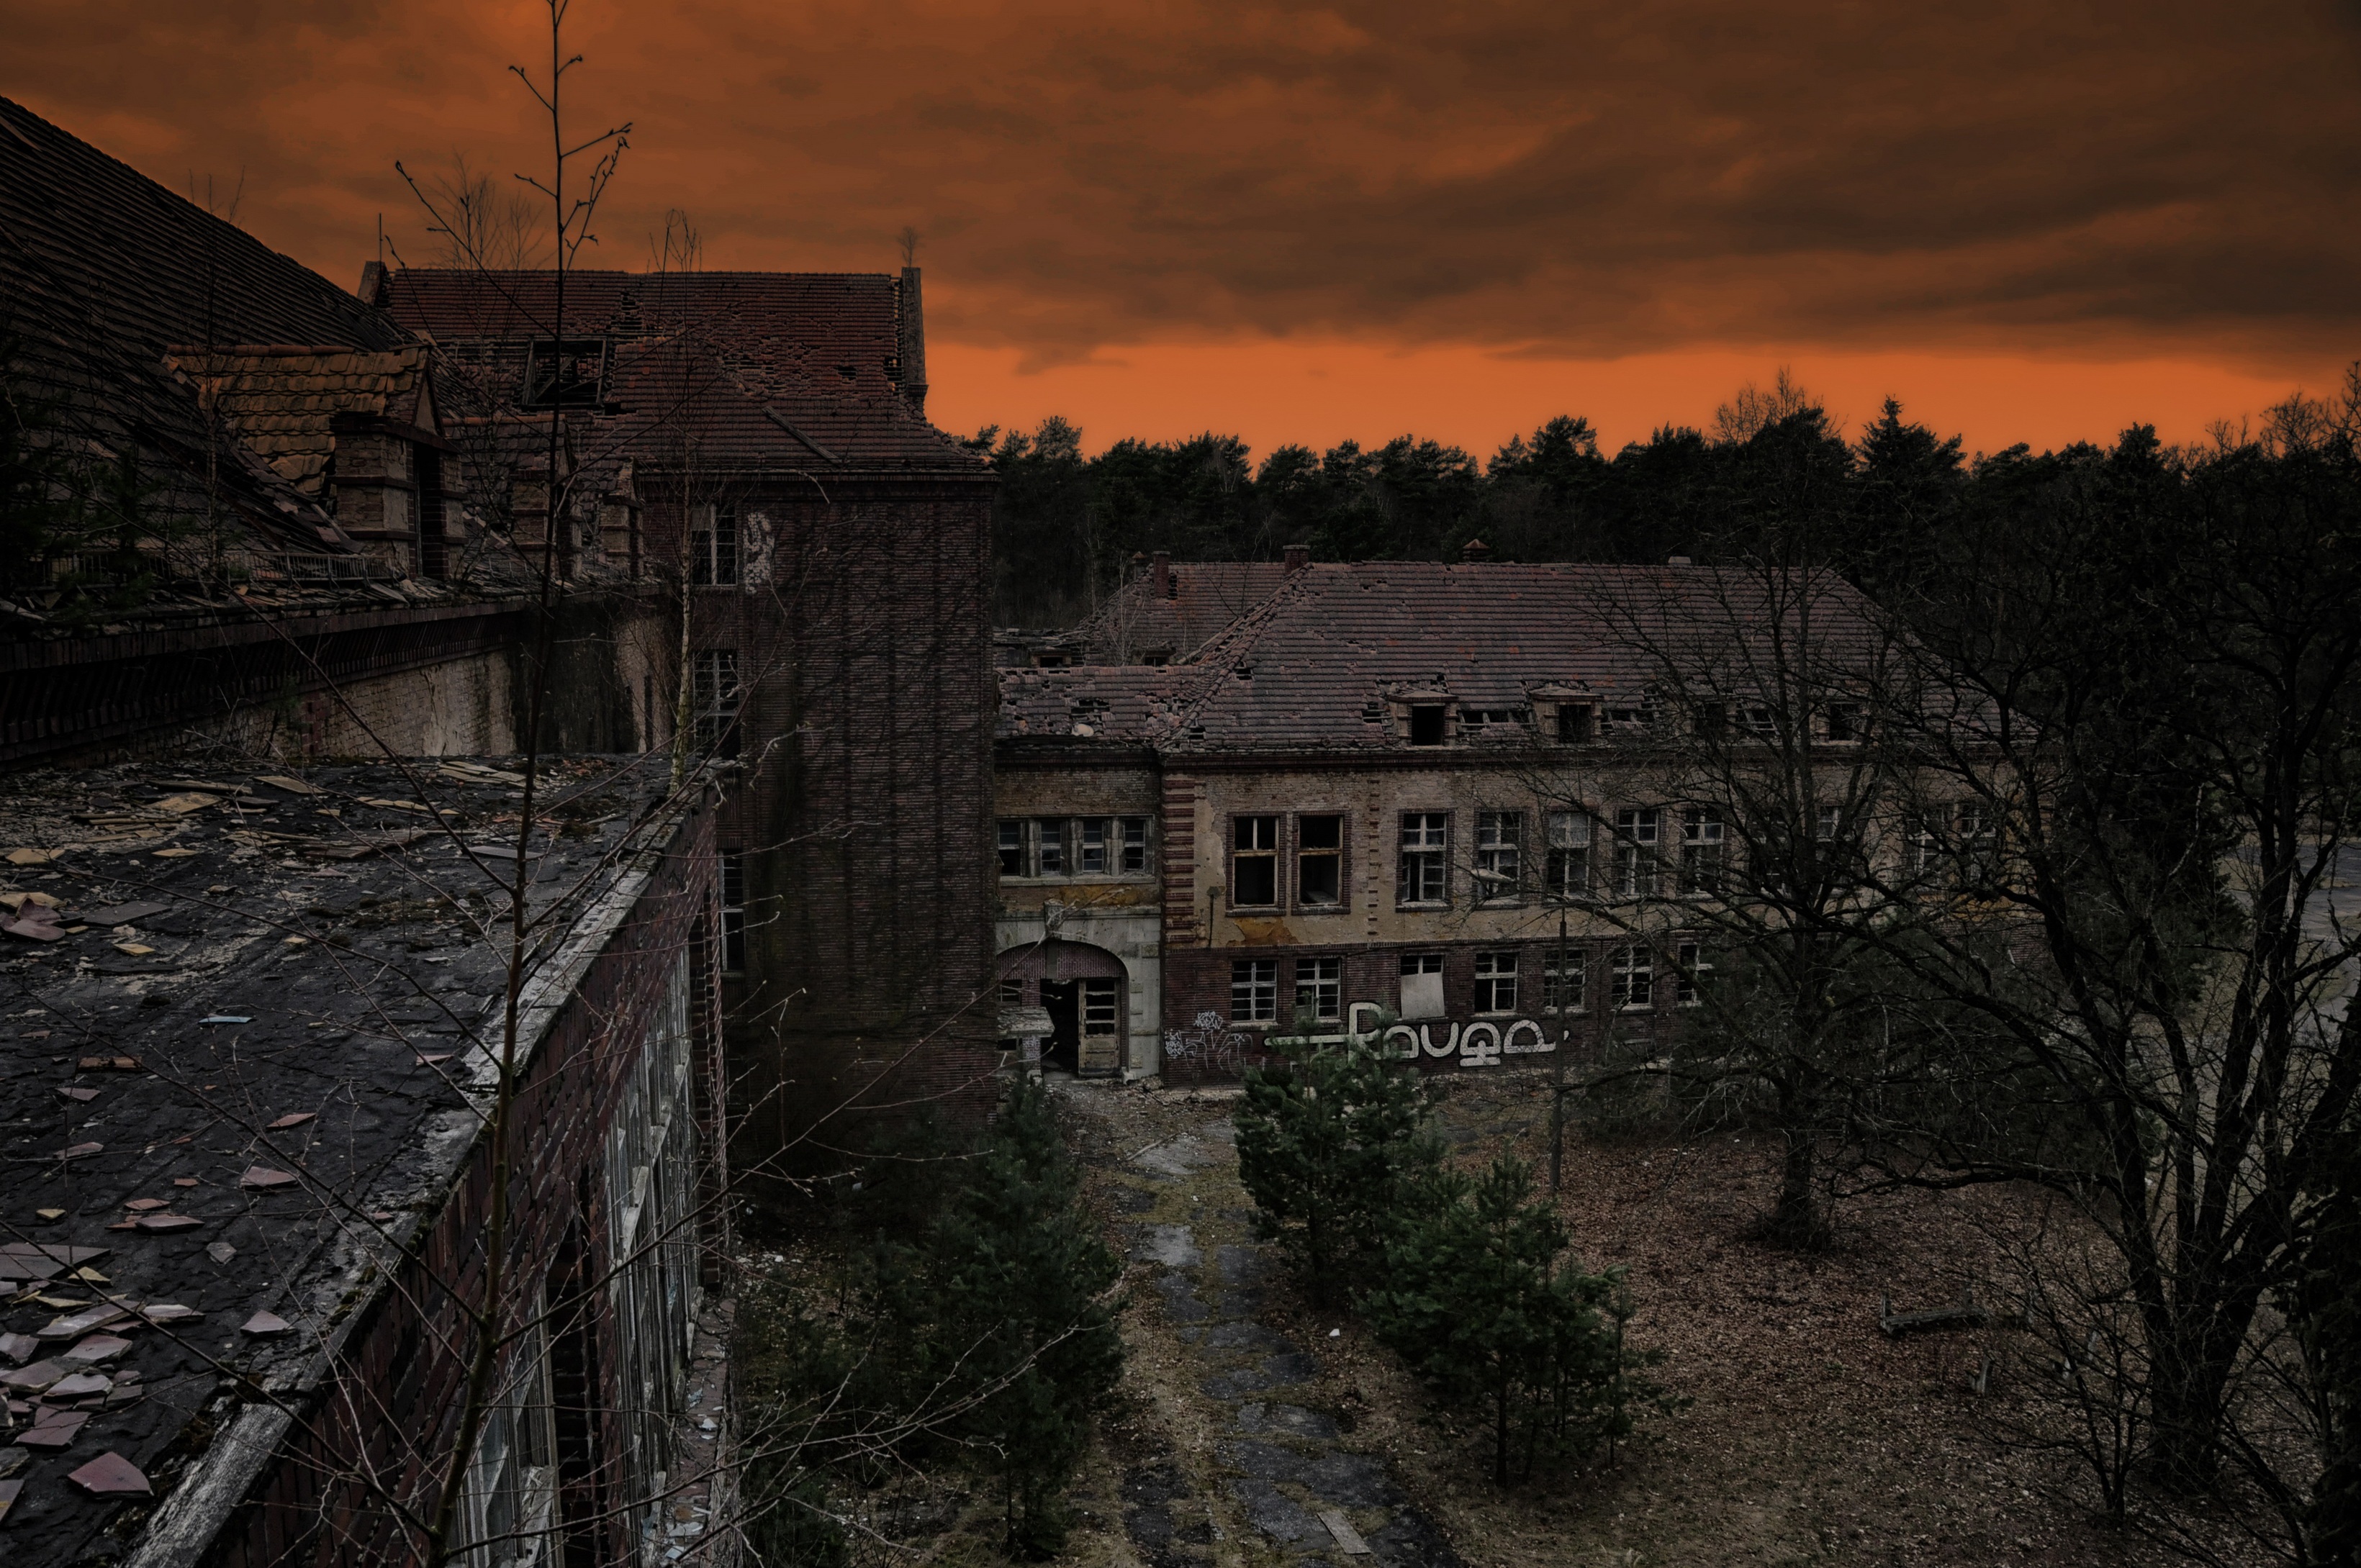
night, house, morning, evening, darkness, ruin, ruins, hospital, beelitz, screenshot, ailing, health resorts, pot dam